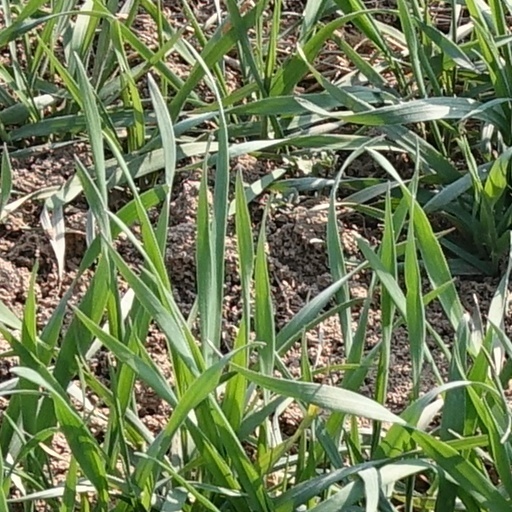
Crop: wheat